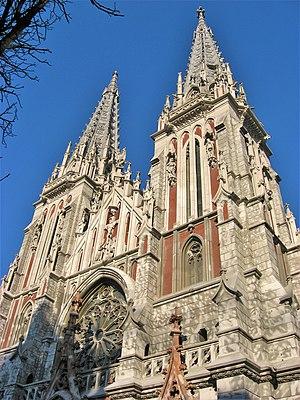
Les églises catholiques en Ukraine comprennent, parmi toutes les Églises chrétiennes en Ukraine, celles qui reconnaissent la primauté du pape, qu'elles soient de rite romain, de rite byzantin ou de rite arménien.